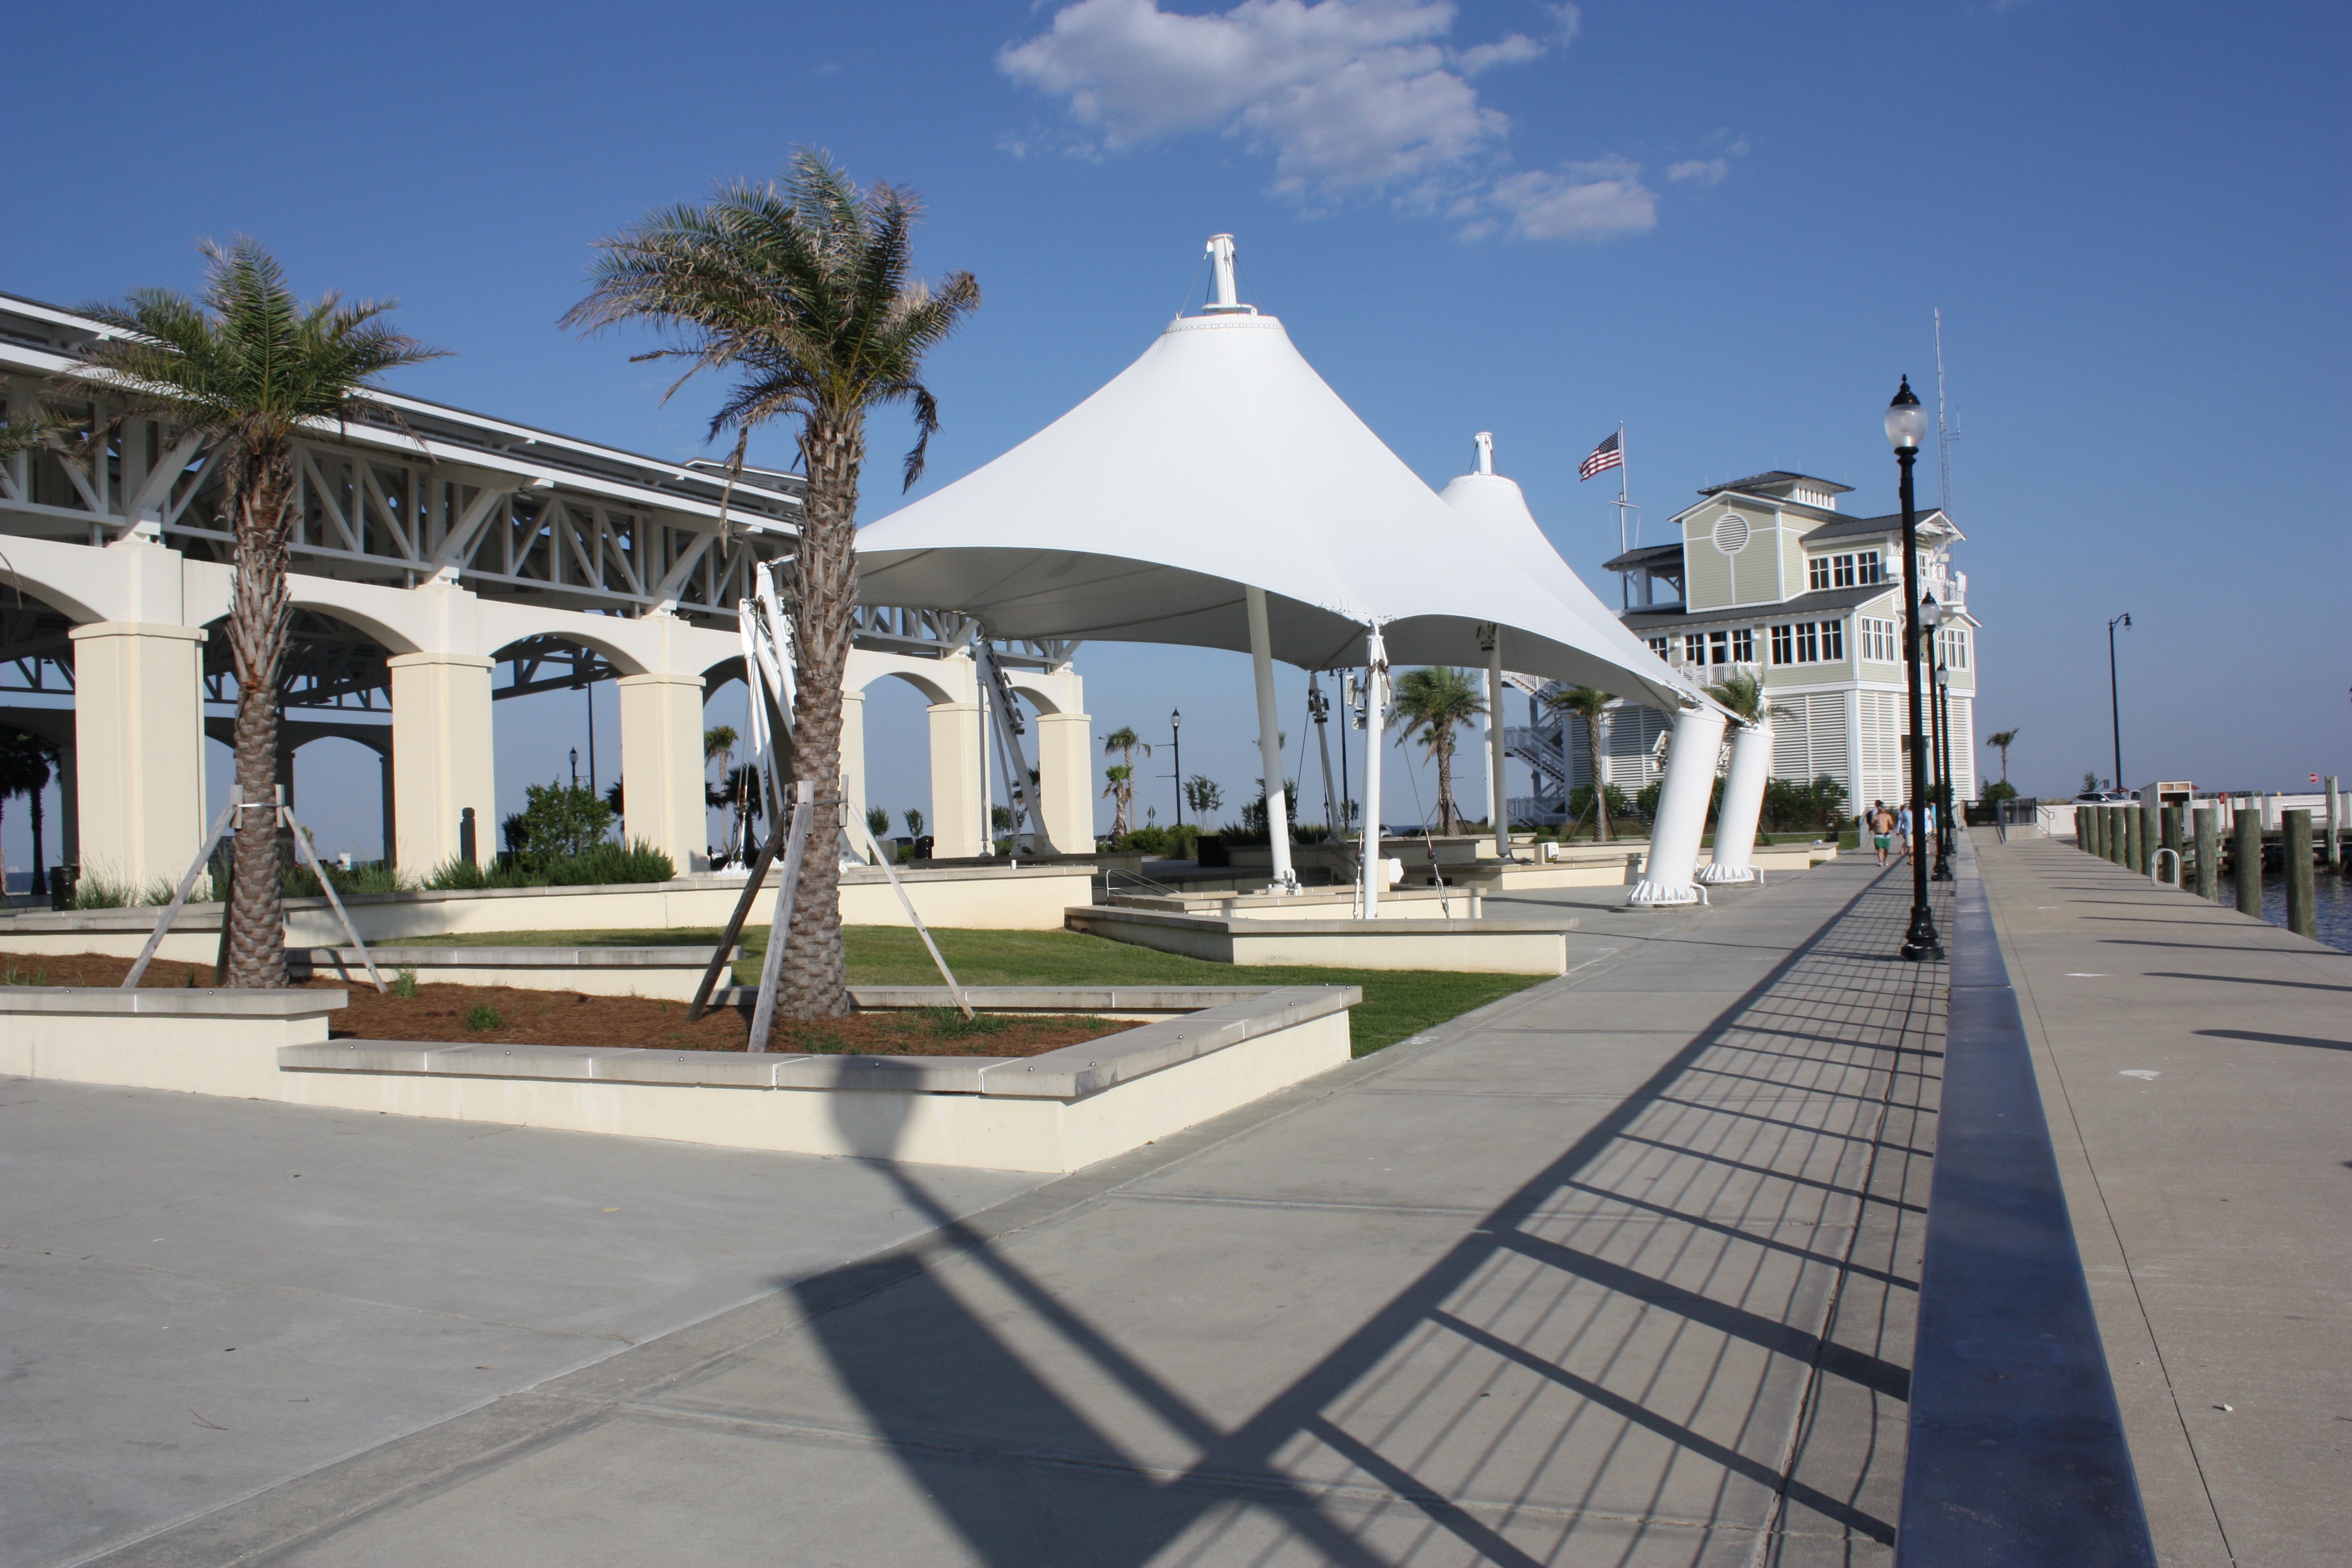
beach, boardwalk, town, walkway, vacation, plaza, resort, estate, residential area